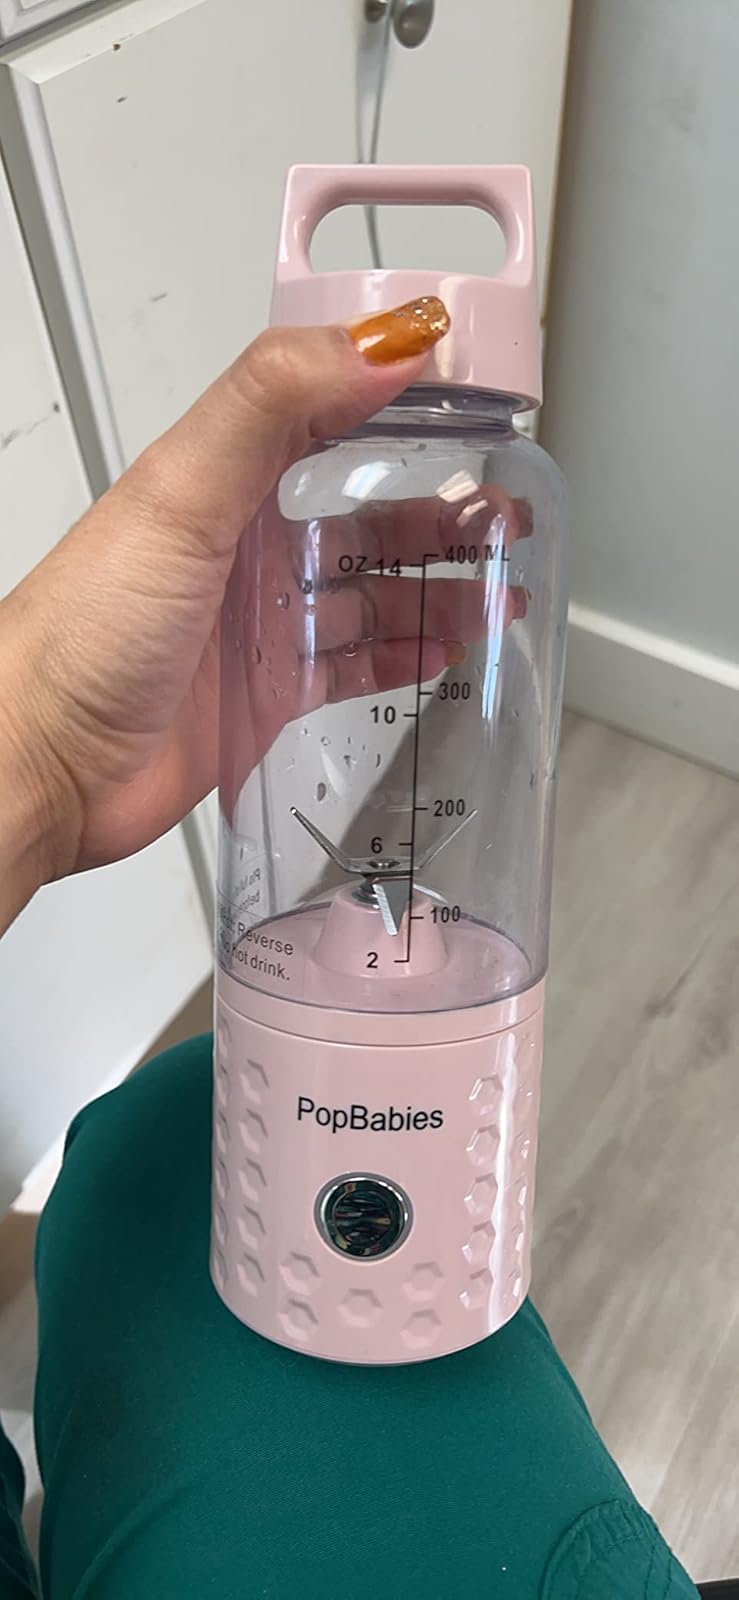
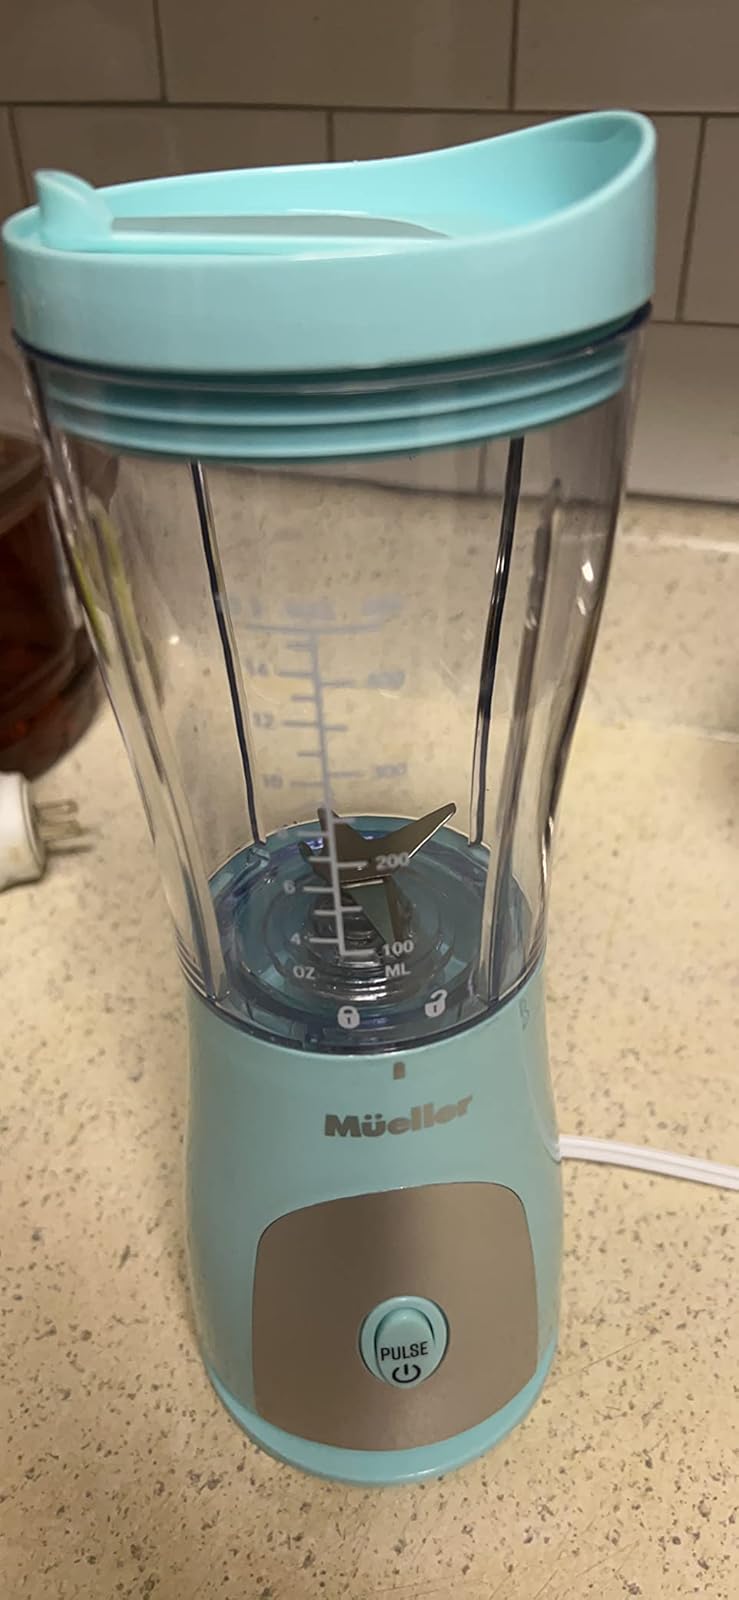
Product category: items_blender
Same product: no